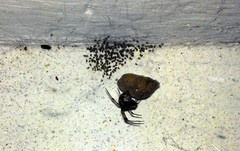
Species: Parasteatoda_tepidariorum